Winton M. Blount

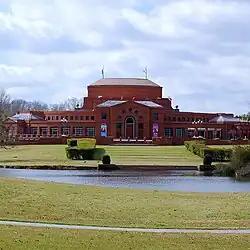
Carolyn Blount Theatre

Blount and his wife Carolyn, were philanthropists and notable patrons of the arts. Together they founded the Blount Cultural Park in Montgomery, which is home to the Montgomery Museum of Fine Arts and the Alabama Shakespeare Festival. The Blounts donated the land and a 100,000 square foot theater as the new home of the Alabama Shakespeare Festival in 1985. The cost was $21.5 million and at the time was the largest private donation to an American theater.